Bernardo Ruiz

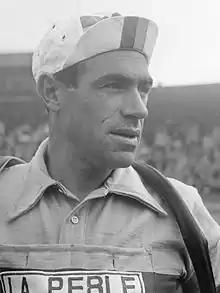
Ruiz at the 1954 Tour de France

Bernardo Ruiz Navarrete (born 8 January 1925) is a Spanish former professional road bicycle racer who won the overall and climbers competition at the 1948 Vuelta a España. He went on to become the first Spaniard to take two wins in a single edition of the Tour de France in 1951, the first to finish on the overall podium at the Tour the following year, and the first to win a stage of the Giro d'Italia in 1955.